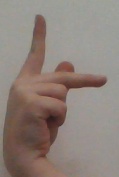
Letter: dha